American Gods season 3

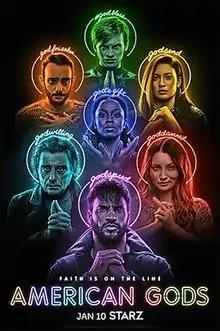
Promotional poster

The third and final season of "American Gods", based on Neil Gaiman's novel of the same name, was broadcast on Starz between January 10 and March 21, 2021, and consisted of ten episodes. Charles H. Eglee adapted the third season, serving as the showrunner after the departure of second-season showrunner Jesse Alexander and original series creators Bryan Fuller and Michael Green after the first season. The season was officially greenlit in March 2019 and production began in October 2019.